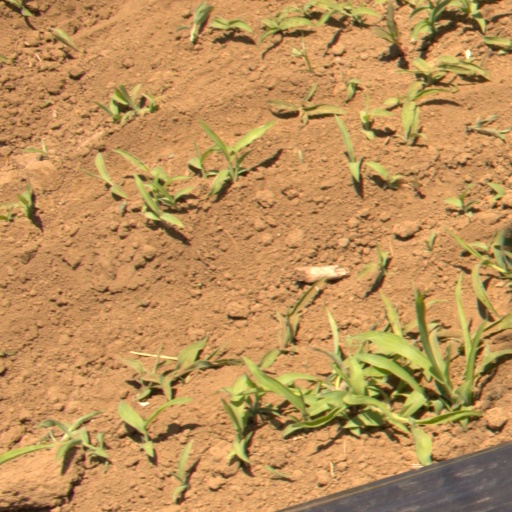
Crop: Jerusalem artichoke